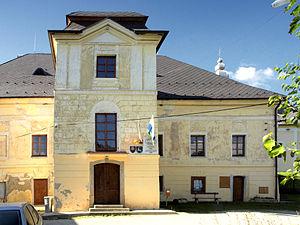
Žipov est un village de Slovaquie situé dans la région de Prešov.